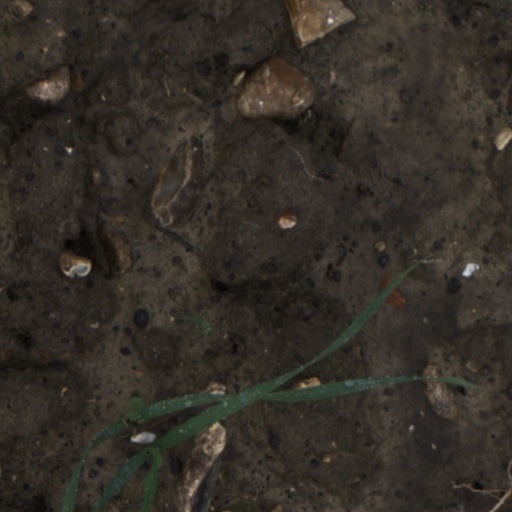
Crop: wheat